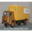
Label: truck